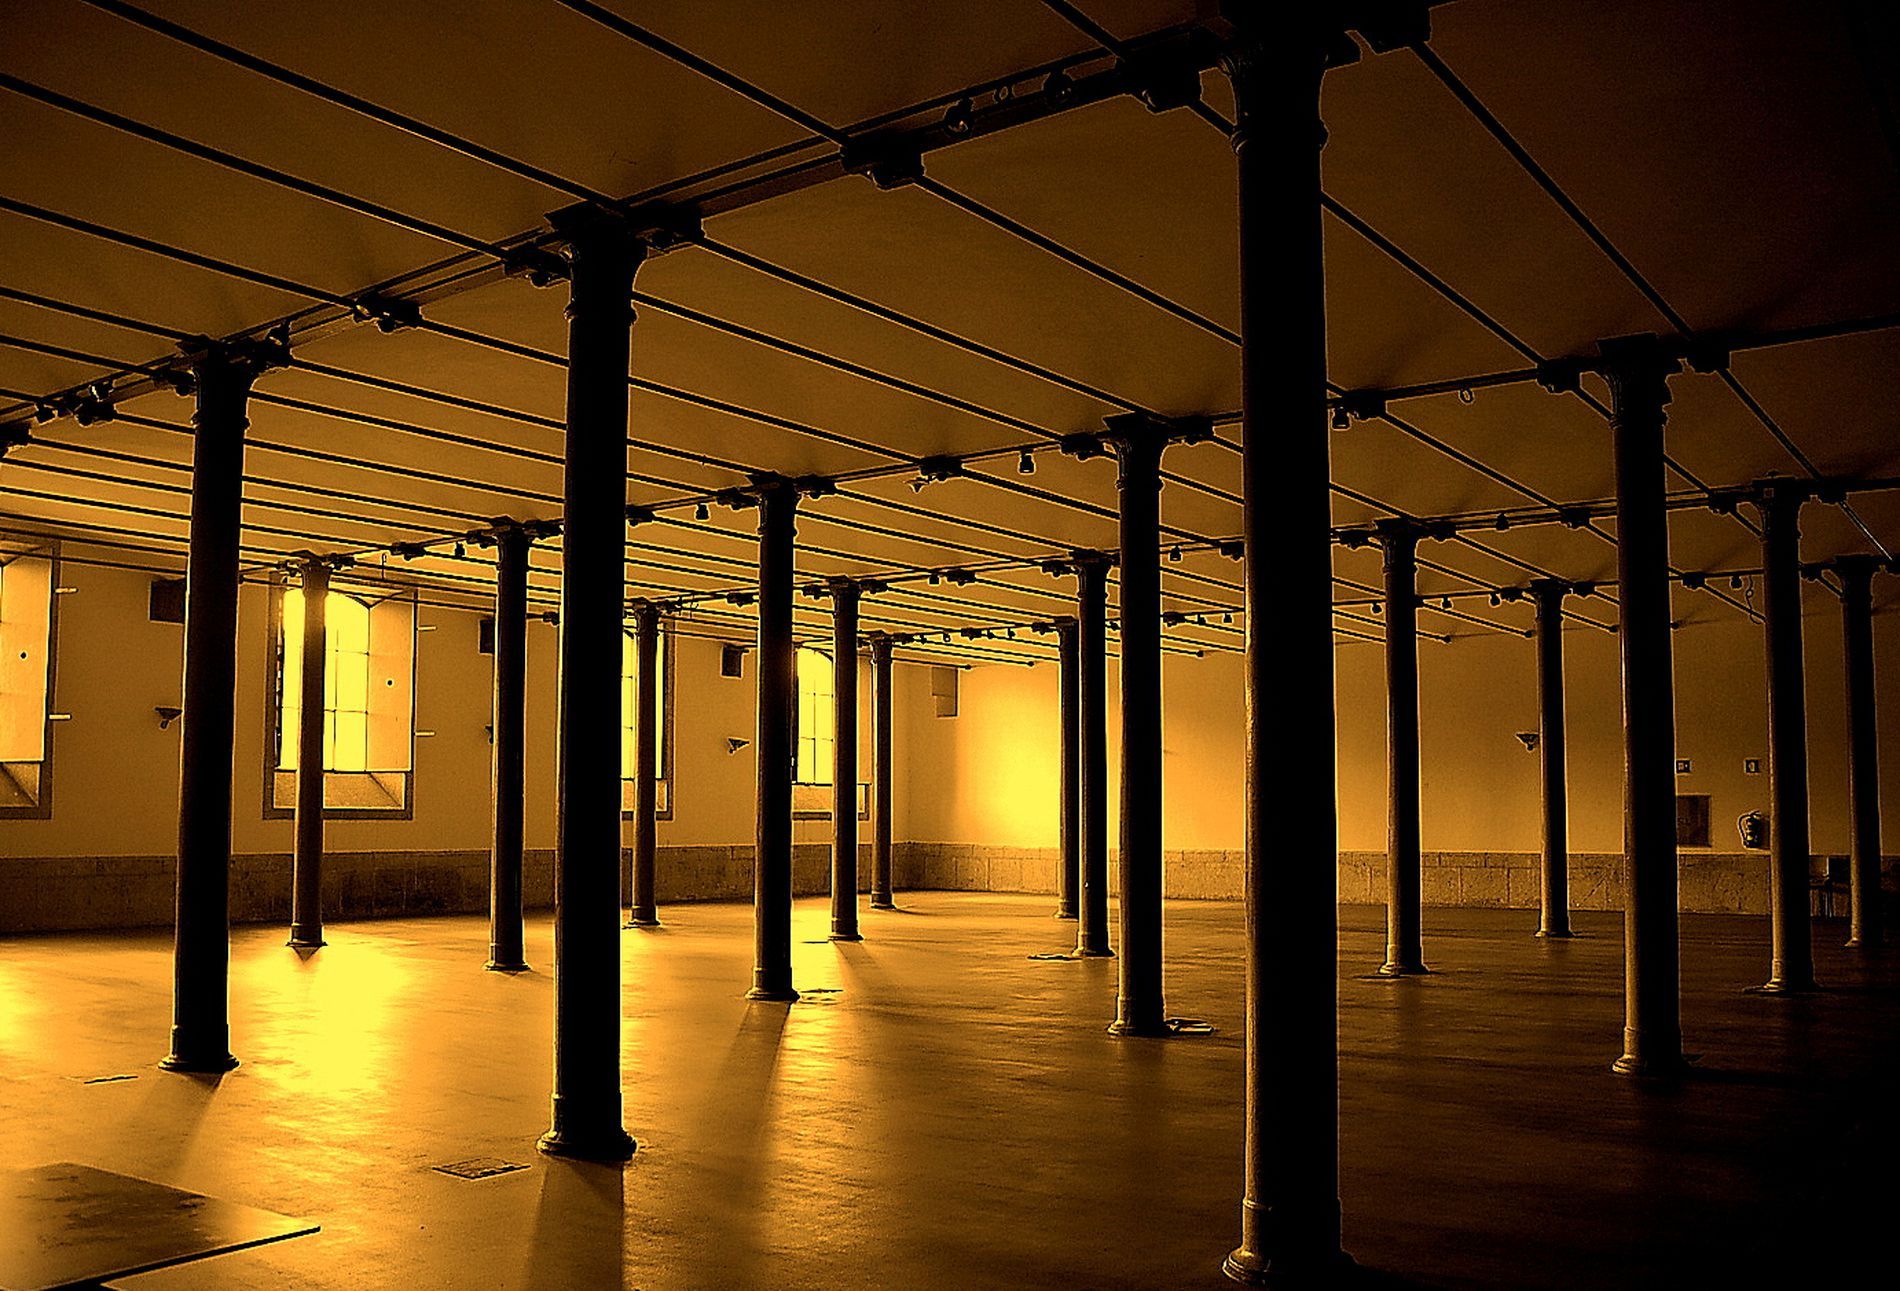
Spacious Hall with Metal Columns
The image shows a large, empty hall with tall metal columns supporting the ceiling. Warm light from the windows casts long shadows on the smooth floor. the ceiling features beams and wiring.
The image captures a spacious, empty hall with tall metal columns arranged in neat rows. Warm, golden light from the windows creates a soft glow and long shadows on the smooth floor. The ceiling features beams and wiring, adding to the industrial feel. The atmosphere is quiet and calm, with a mix of modern.
Labels: Floor, Flooring, Architecture, Building, House, Housing, Porch, Indoors, Lighting, Ballroom, Room, Corridor, Patio, Pillar, Pergola, Handrail, Basement, Loft, Ceiling, Window, Columns, Column, Light Fixtures
Camera: NIKON CORPORATION NIKON D50
Lens: 18-200mm f/3.5-6.3, Sigma 18-200mm F3.5-6.3 DC
Aperture: F3.5
Exposure: 1/50 sec
ISO: 400
Focal length: 18.0 mm